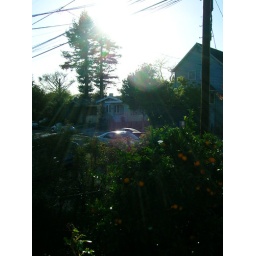
Sunlight dripping thru the two redwoods across to the orange tree in my front yard.